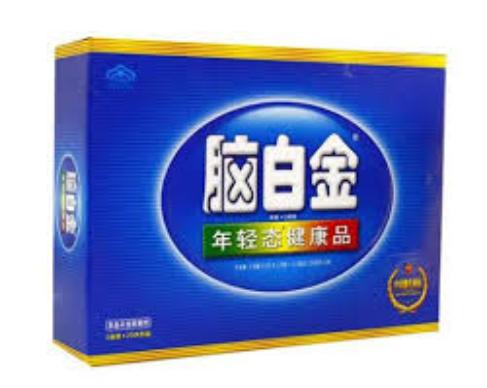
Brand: melatonin
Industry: Medical